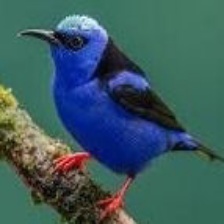
Species: RED LEGGED HONEYCREEPER
Scientific name: CYANERPES CYANEUS